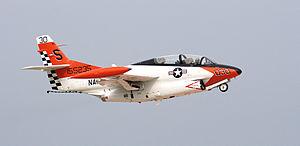
Cet article liste les aéronefs des forces armées des États-Unis. Les prototypes sont généralement préfixés par un « X » et sans nom, tandis que les modèles de pré-série sont généralement précédés d'un « Y ».